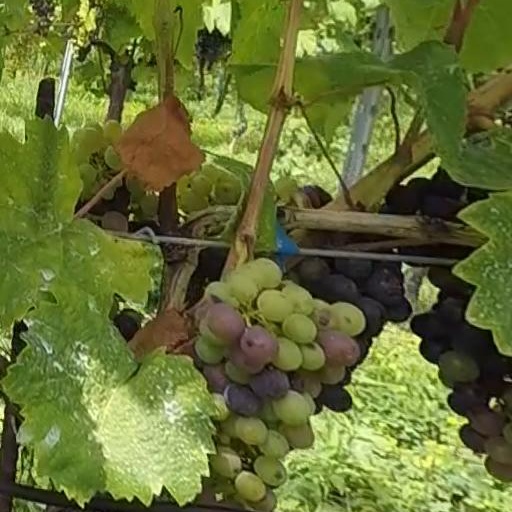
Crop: grape